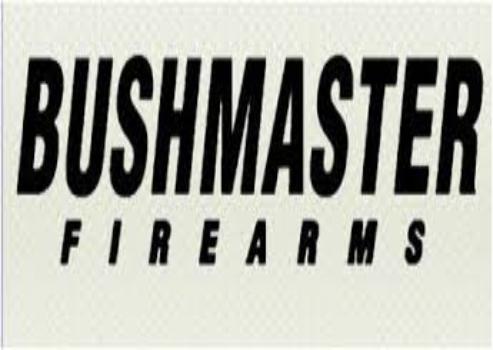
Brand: Bushmaster
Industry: Others